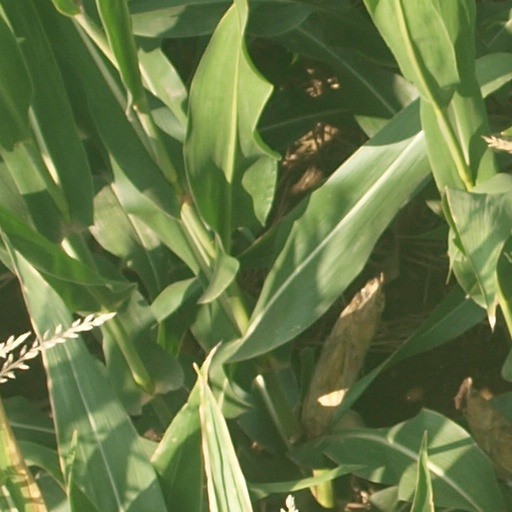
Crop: maize; corn